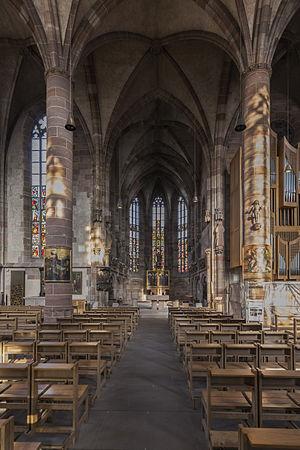
L'église Notre-Dame de Nuremberg est une église de la ville de Nuremberg qui se trouve sur la place du marché, en face de la Belle Fontaine. Elle est affectée au culte catholique. C'est l'église paroissiale de la ville de Nuremberg.